Zhoda

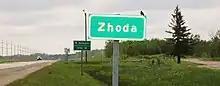

Zhoda is a community in southeastern Manitoba, Canada, approximately north of the town of Vita. Although "Zhoda Corner" is situated at the intersection of PTH 12 and Manitoba Provincial Road 302, in the Rural Municipality of La Broquerie, the "heart" of Zhoda is the area located near the Zhoda Community Hall and the Ukrainian Catholic Church in the centre of the community, which is also part of the Rural Municipality of Stuartburn.